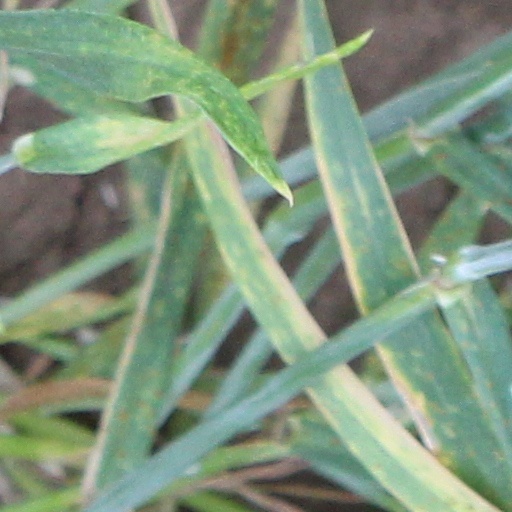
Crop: wheat